Højbygaard Sugar Factory

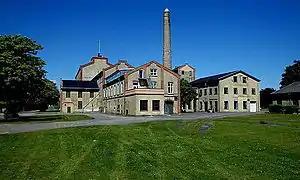
The former factory in 2013

Højbygaard Sugar Factory (Danish: Højbygaard Sukkerfabrik) was built in 1872–74 at Holeby on Lolland in southeastern Denmark. It was one of the first modern sugar factories built for the country's emerging sugar beet industry. It was taken over by De Danske Sukkerfabrikker in 1877 and operated until 1959. The buildings were then acquired by De Forenede Papirfabrikker (United Paper Mills) and operated as a paper mill under the name Højbygaard Papirfabrik from 1960 to 1993.